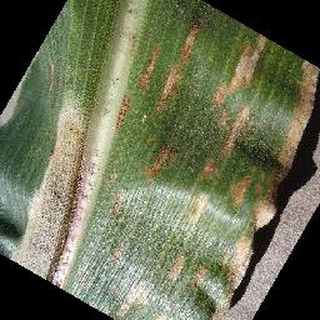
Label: corn_cercospora_leaf_spot